Technological unemployment

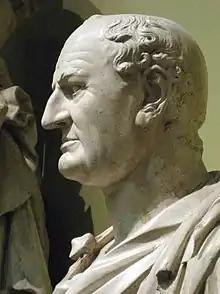
Roman Emperor Vespasian, who refused a low-cost method of transport of heavy goods that would put laborers out of work

According to author Gregory Woirol, the phenomenon of technological unemployment is likely to have existed since at least the invention of the wheel. Ancient societies had various methods for relieving the poverty of those unable to support themselves with their own labour. Ancient China and ancient Egypt may have had various centrally run relief programmes in response to technological unemployment dating back to at least the second millennium BC. Ancient Hebrews and adherents of the ancient Vedic religion had decentralised responses where aiding the poor was encouraged by their faiths. In ancient Greece, free labourers could find themselves unemployed due to both the effects of ancient labour saving technology and to competition from slaves ("machines of flesh and blood"). Sometimes, these unemployed workers would starve to death or were forced into slavery themselves although in other cases they were supported by handouts. Pericles responded to perceived technological unemployment by launching public works programmes to provide paid work to the jobless. Pericle's programmes were criticized for wasting public money but these criticisms were defeated.